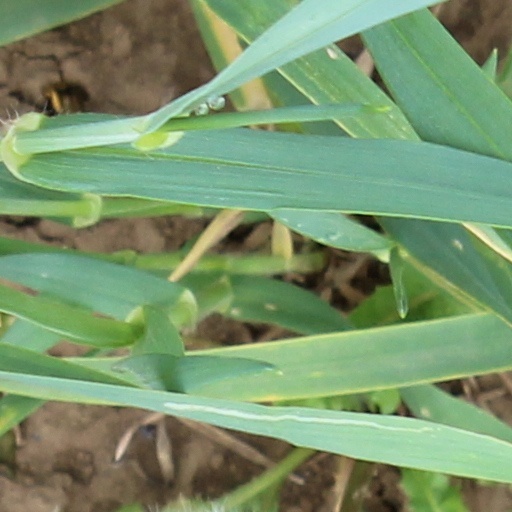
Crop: wheat